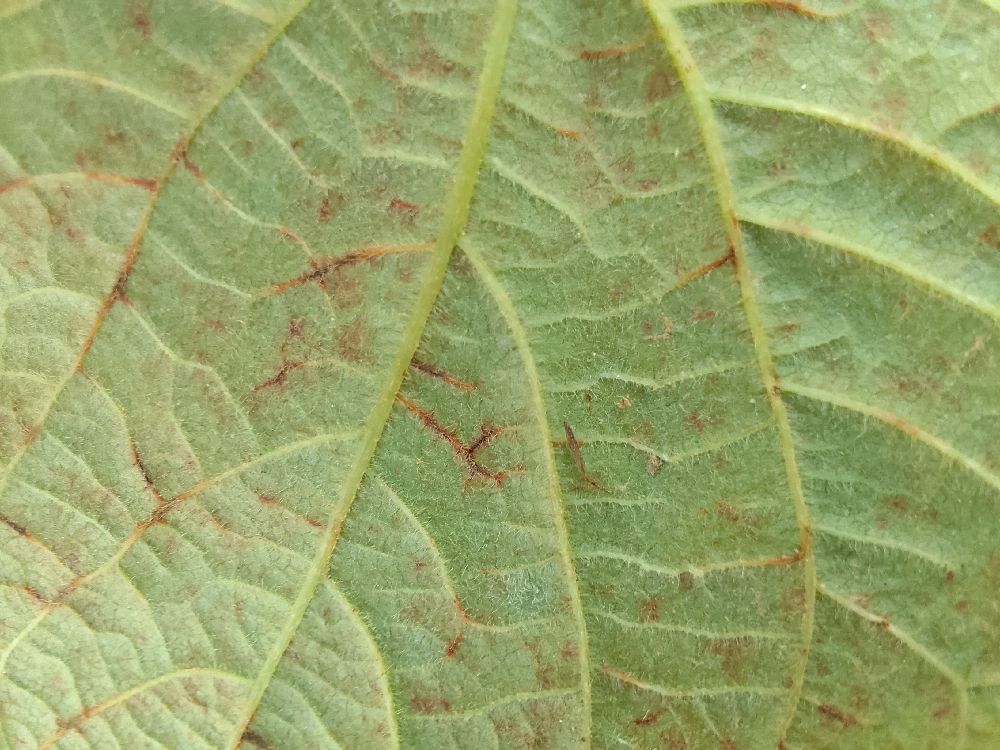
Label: anthracnose